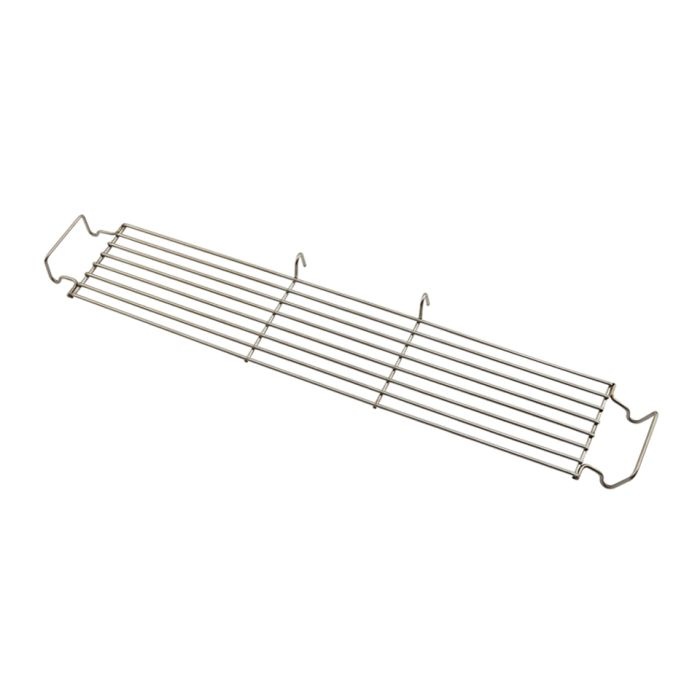
ÉTAGÈRE MAINTIEN AU CHAUD PLANCHA 60 ENO
Brand: Cuisine et vous
Category: Home & Garden > Kitchen & Dining > Kitchen Appliance Accessories > Outdoor Grill Accessories > Outdoor Grill Racks & Toppers